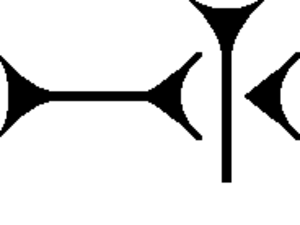
Ti, TI ou TÌL en cunéiforme signifie la vie, lorsqu'il est utilisé en idéogramme. Ce signe de l'écriture sumérienne a été formé à partir du dessin d'une flèche, étant donné que les mots flèche et vie étaient prononcés de la même manière en sumérien.